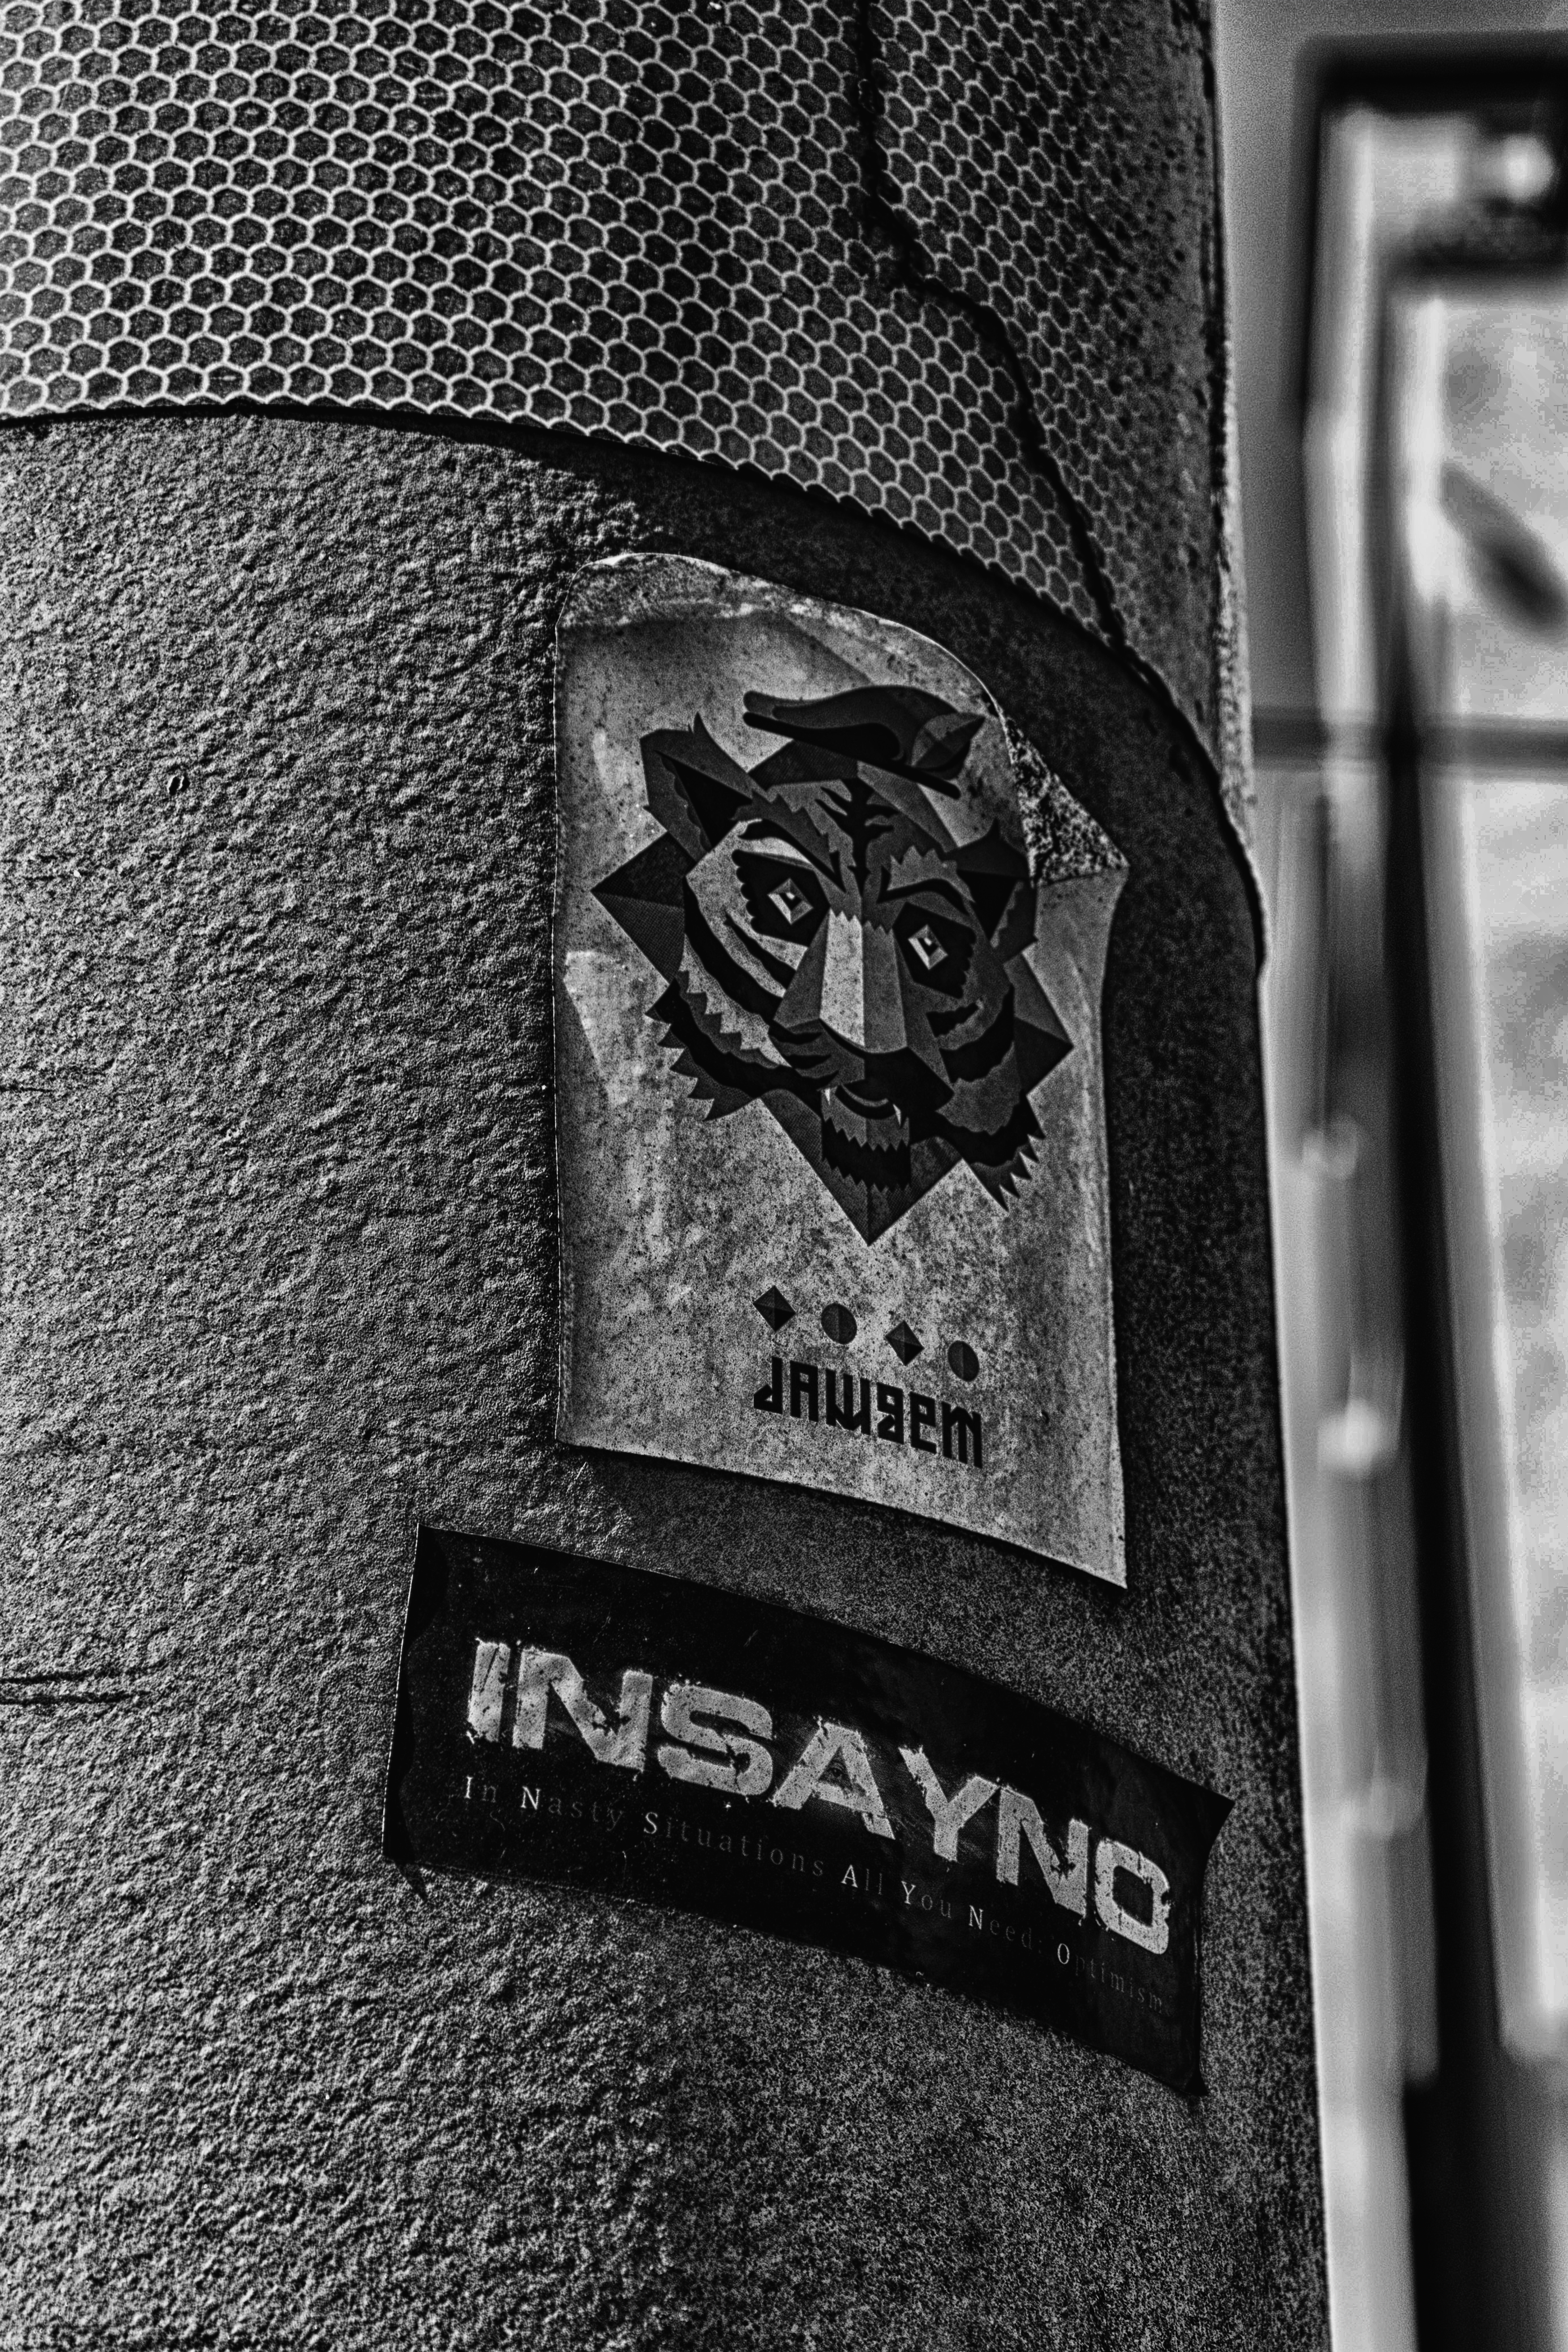
outdoor, black and white, white, number, photo, sign, nikon, black, monochrome, sticker, blackandwhite, holland, nederland, denhaag, netherlands, lamppost, text, dutch, outdoorphotography, picture, photograph, fotos, foto, urbanphotography, shape, paulvandevelde, pdvandevelde, padagudaloma, dordrecht, nederlandinfotos, urbanfotografie, pvdvfotografie, pdvandeveldedordrecht, nederlandsefotografie, dutchphotogaraphy, thehague, totallydutch, fotografienederland, hollandsefotografie, fotografieholland, lantaarn, insayno, dawgem, monochrome photography